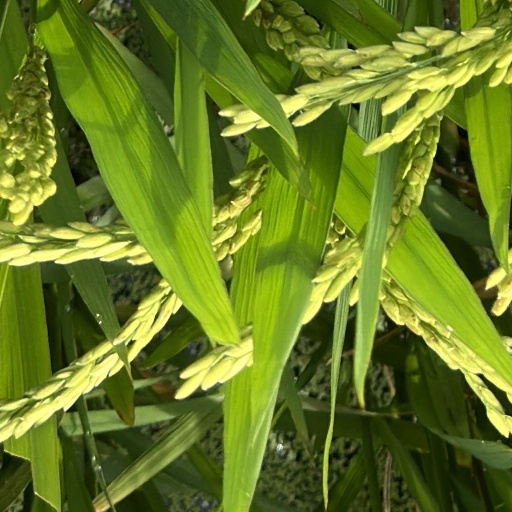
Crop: rice